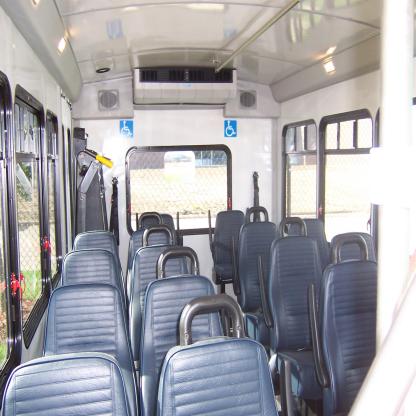
Scene: Indoor